Blind Date (1987 film)

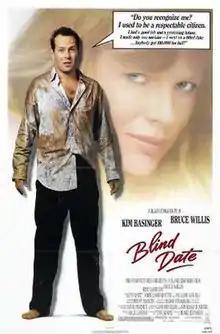
Theatrical release poster

Blind Date is a 1987 American romantic comedy film directed by Blake Edwards and starring Bruce Willis (in his first credited lead role) and Kim Basinger. "Blind Date" earned mostly negative reviews from critics, but was a financial success and opened at number one at the box office.